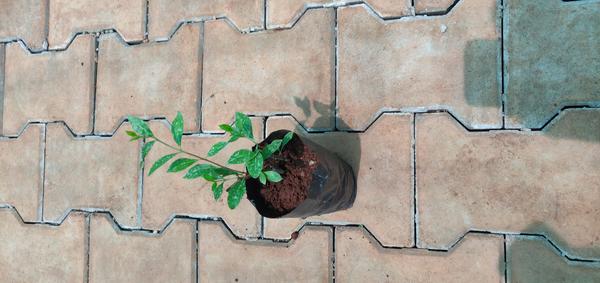
Plant: Henna